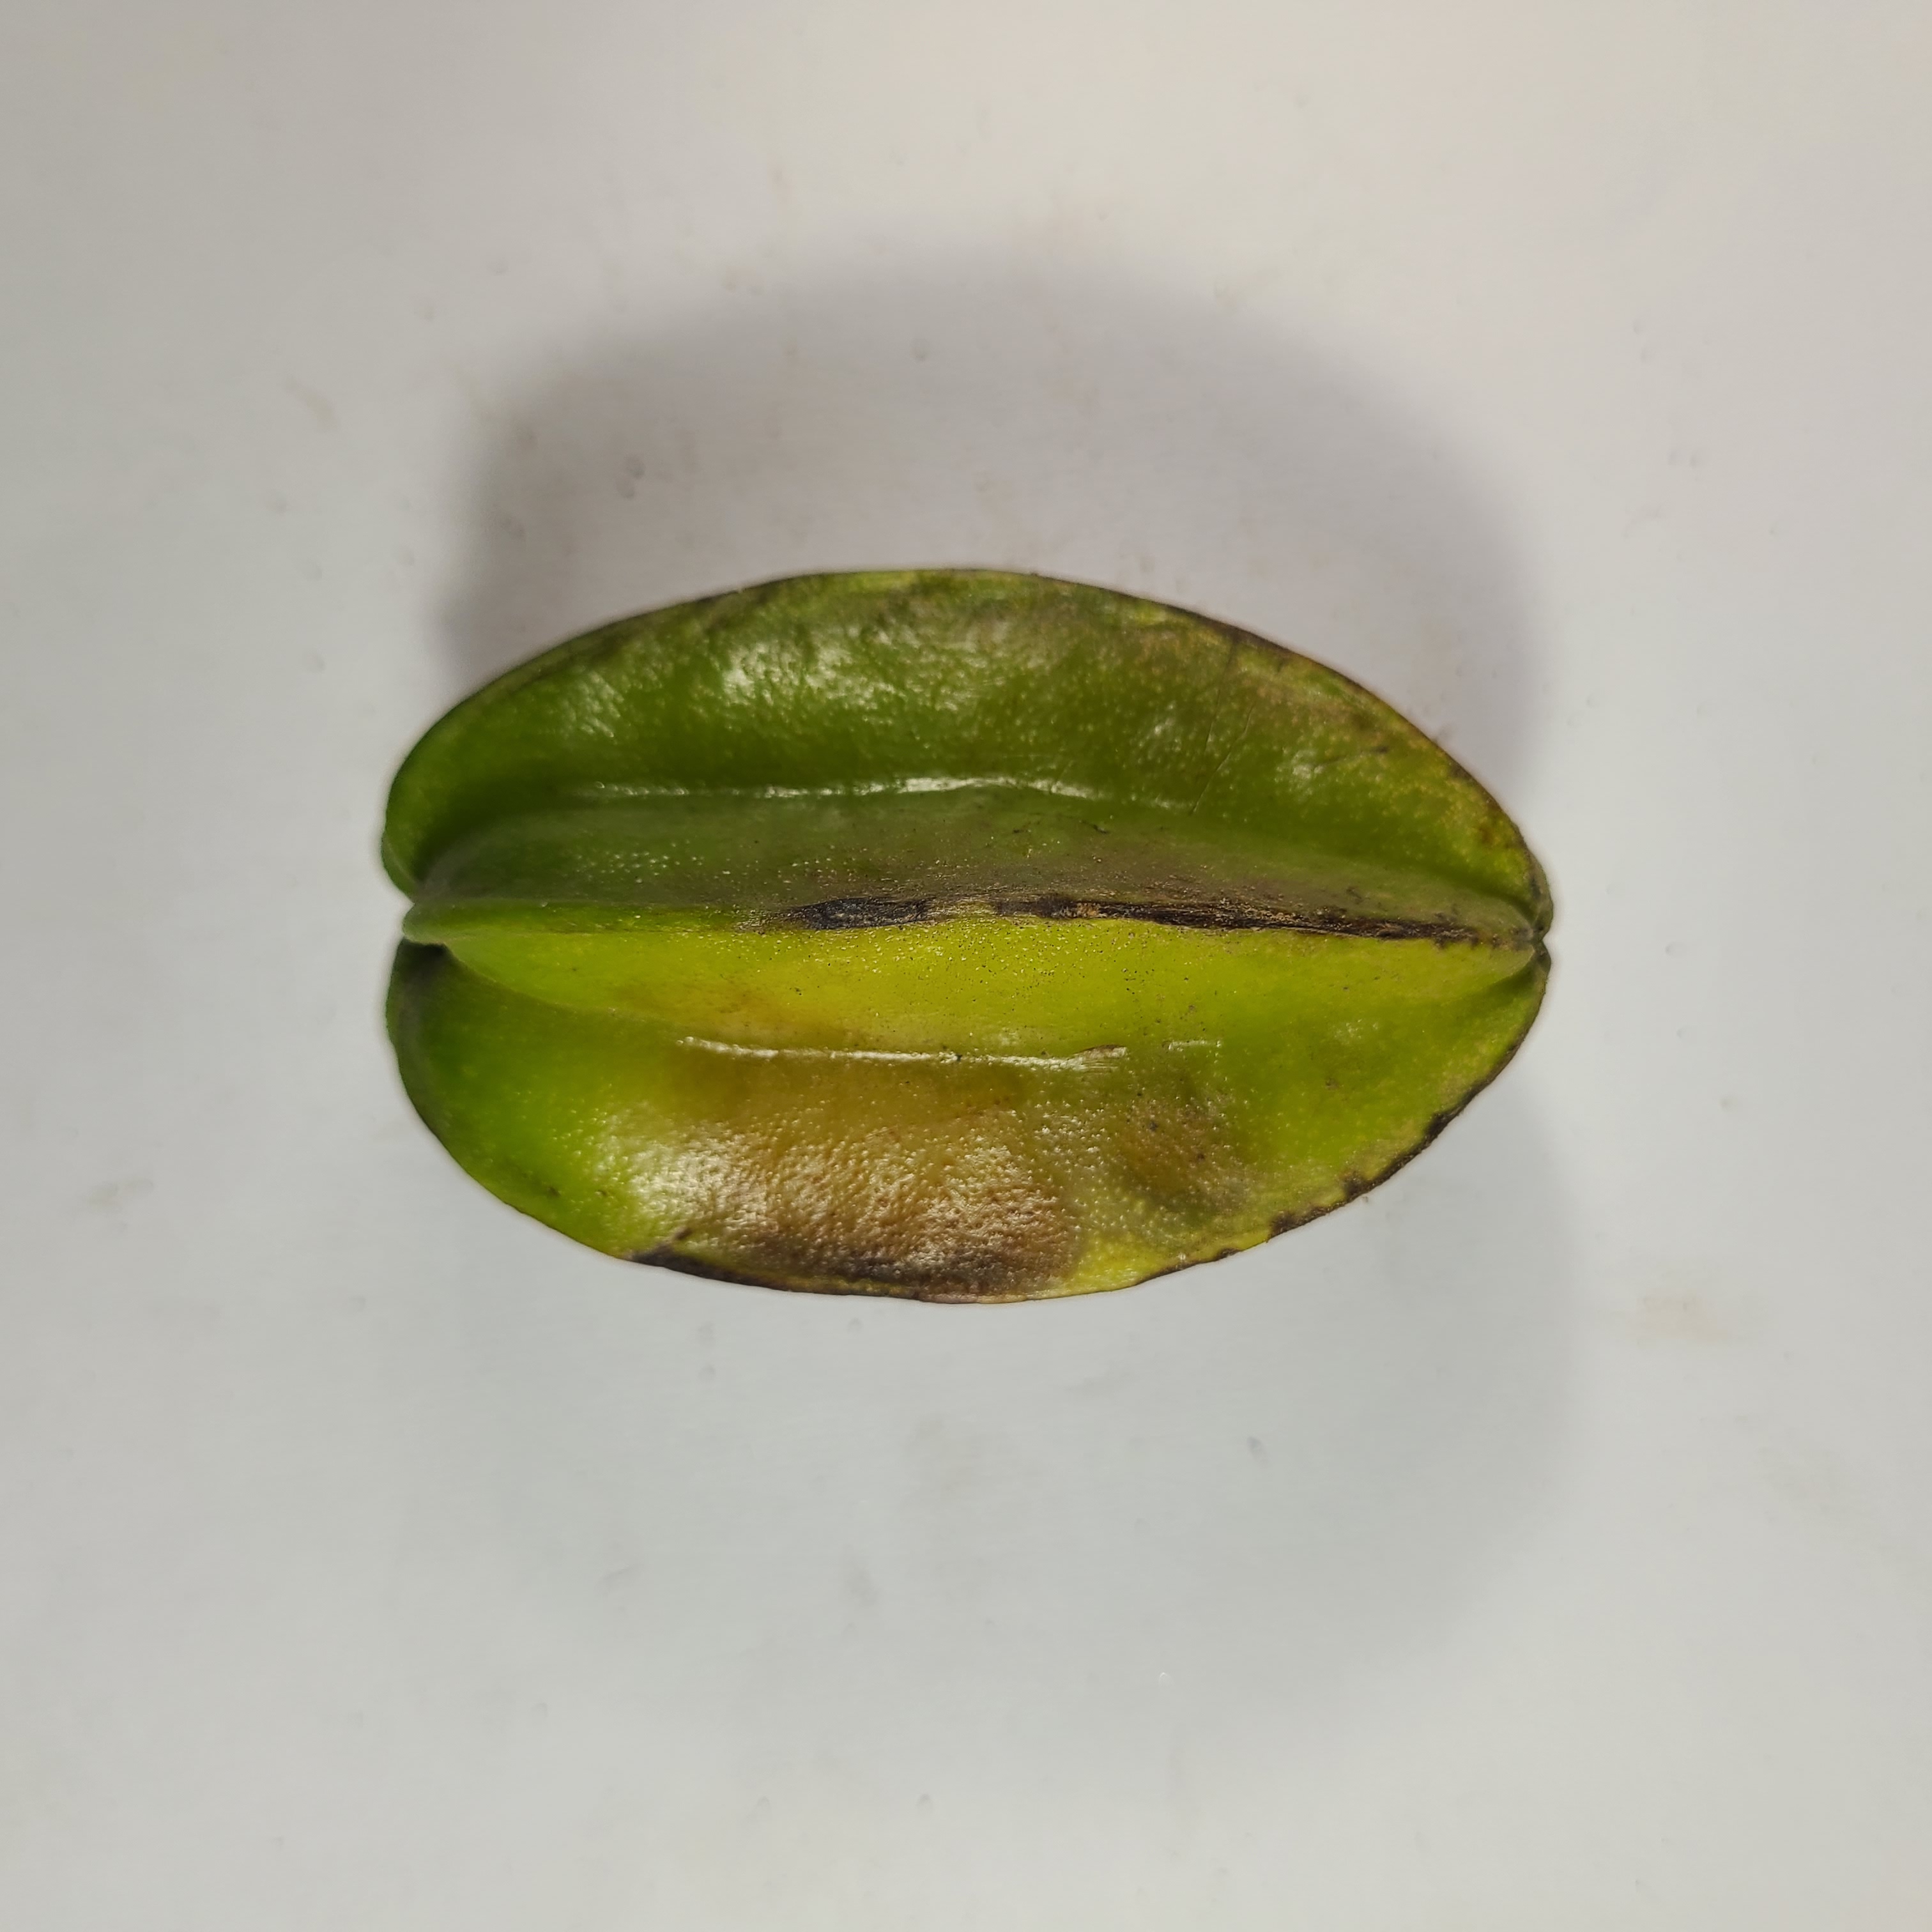
Label: Unhealthy Fruits